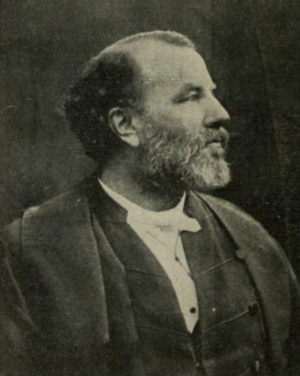
Au cours de la Guerre de Sécession des États-Unis il s'enrôle dans le 76th Regiment de l'armée des États du Nord des États-Unis